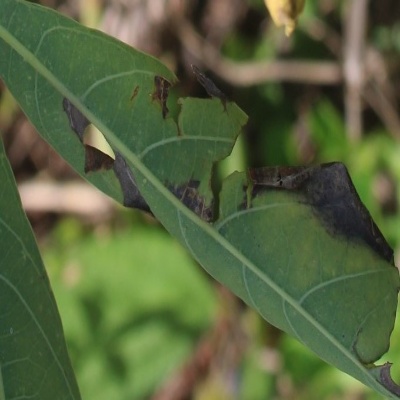
Crop: Cassava
Condition: bacterial blight